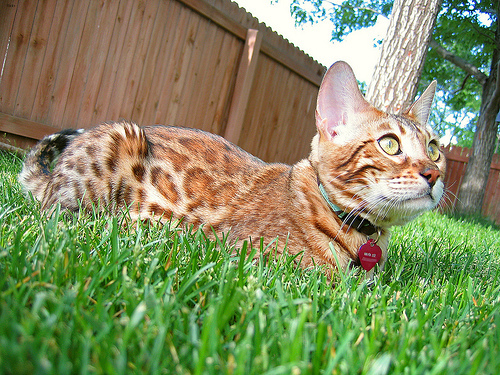
Breed: bengal